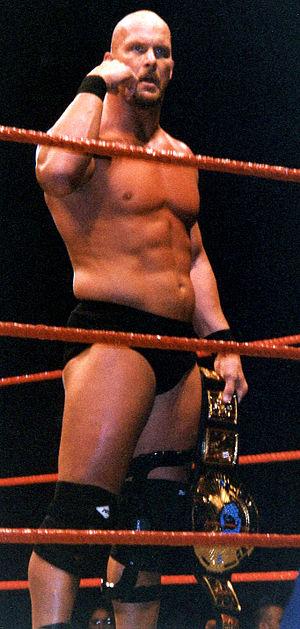
Steve Austin, plus connu sous le nom de Stone Cold Steve Austin, est un catcheur, acteur et producteur américain connu pour son travail à la World Wrestling Federation / Entertainment de 1996 à 2003.